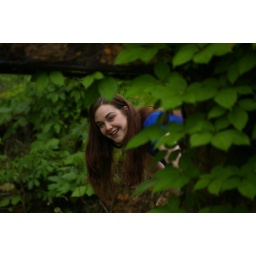
cute shot through the ruins of an old brick building in buchanan